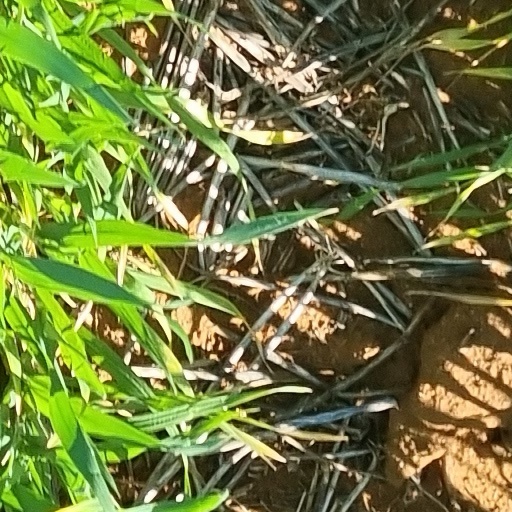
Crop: wheat